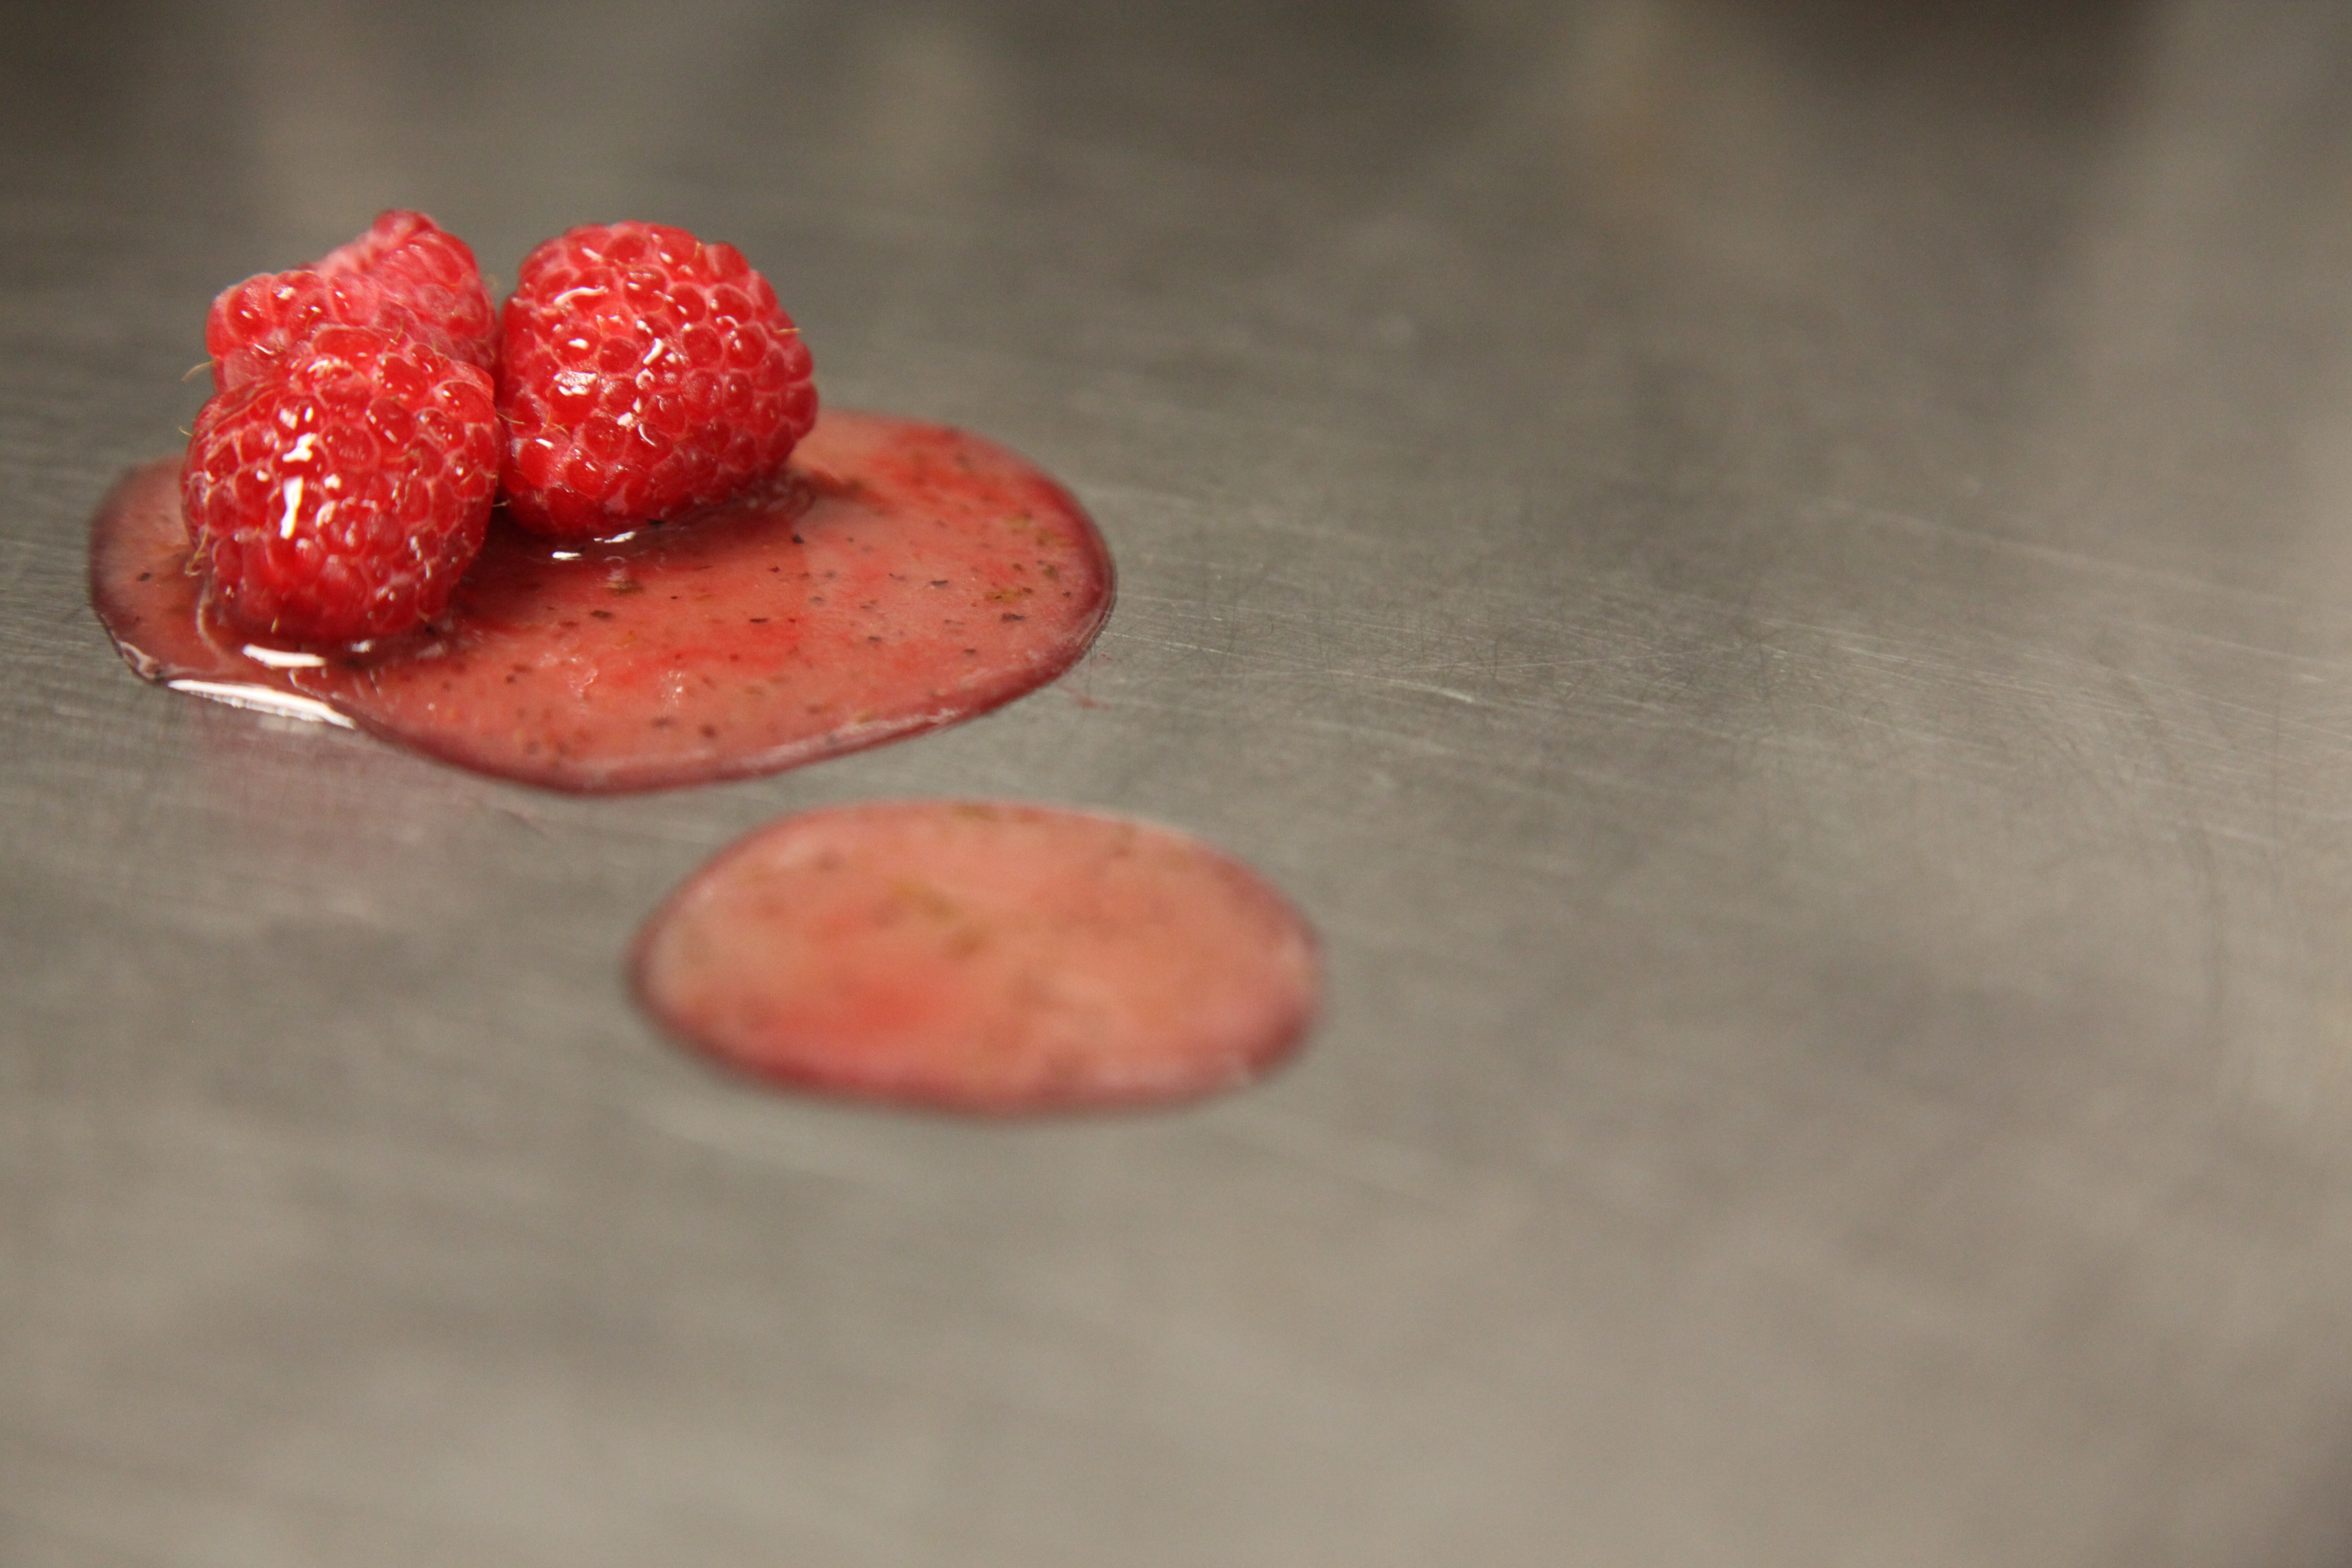
plant, fruit, flower, petal, food, salad, red, produce, lip, strawberry, organ, dressing, strawberries, macro photography